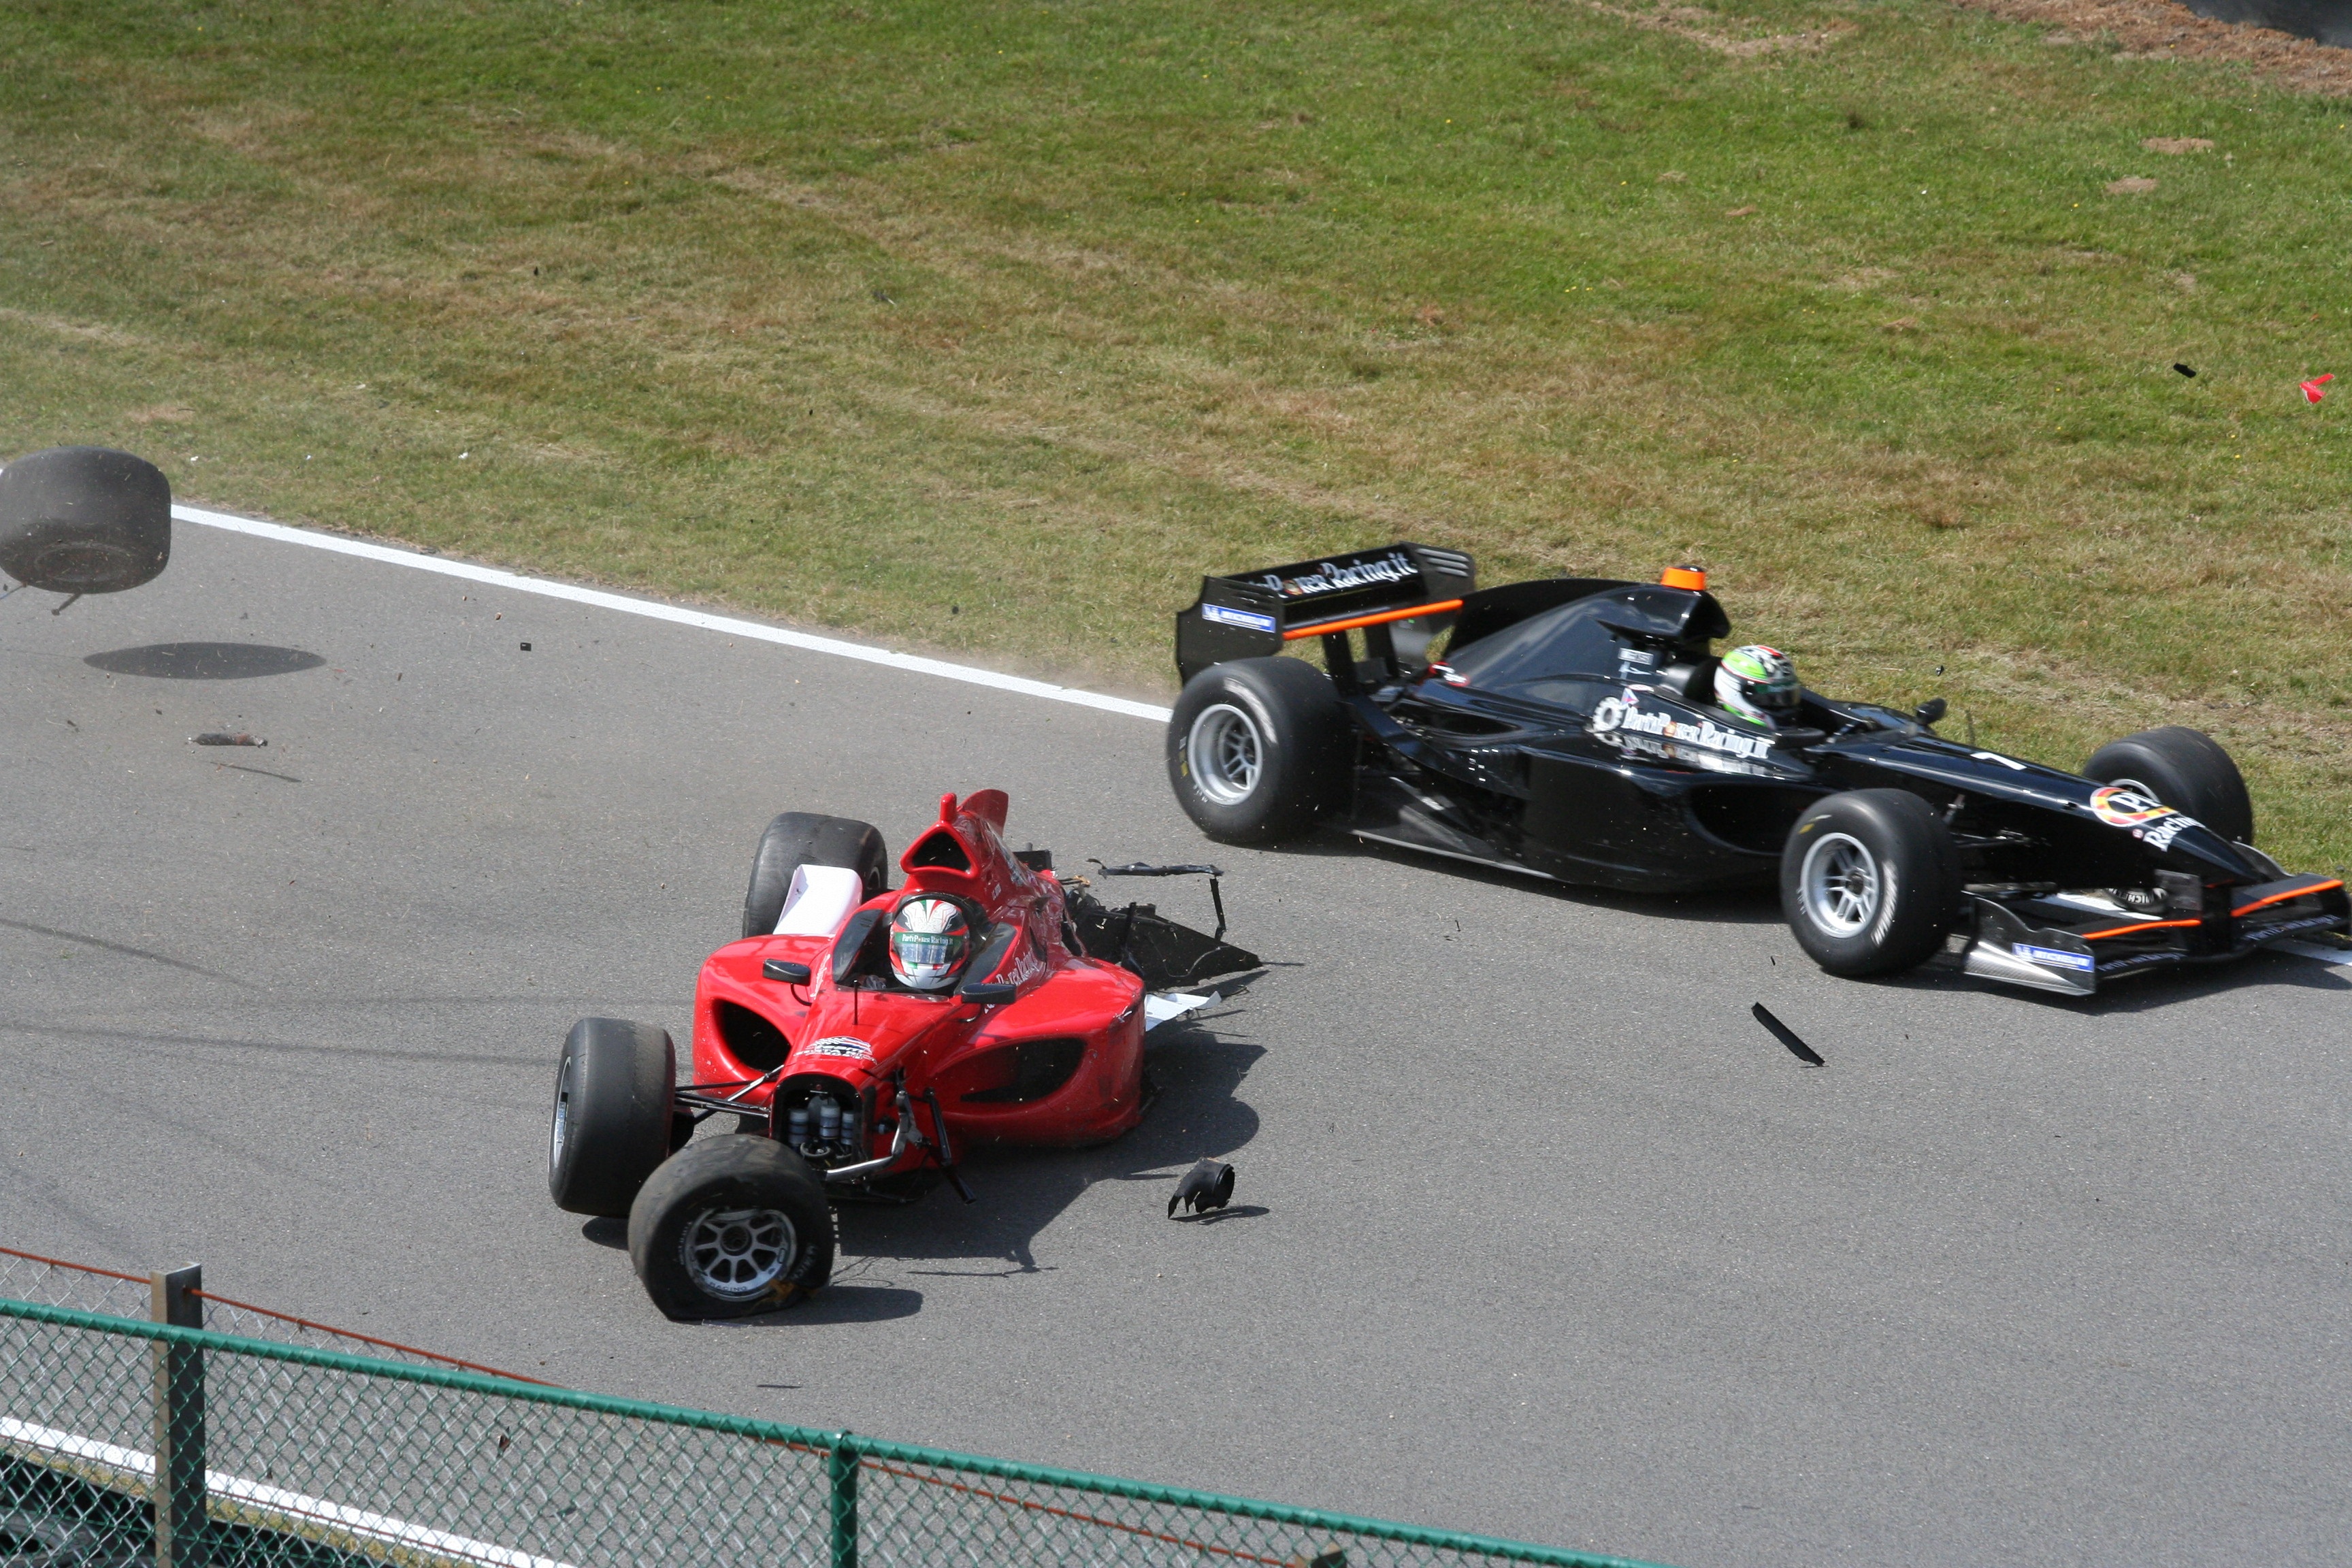
structure, car, vehicle, crash, sports car, race car, race, supercar, sports, racing, race track, collision, accident, motorsports, circuit, motorsport, kart racing, formula one, auto racing, automobile make, sport venue, performance car, formula racing, indycar series, open wheel car, formula one car